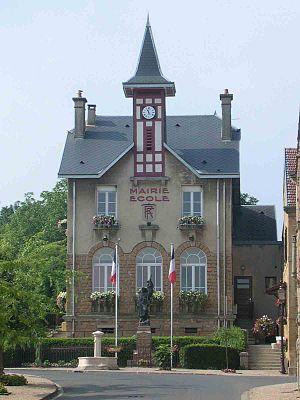
Photographie de la Mairie de Villers-sur-Bar (08) faite le 29/07/2006 à 11h00 par M. Yvon GALLOT, habitant natif du village.
Villers-sur-Bar est une commune française, située dans le département des Ardennes en région Grand Est.